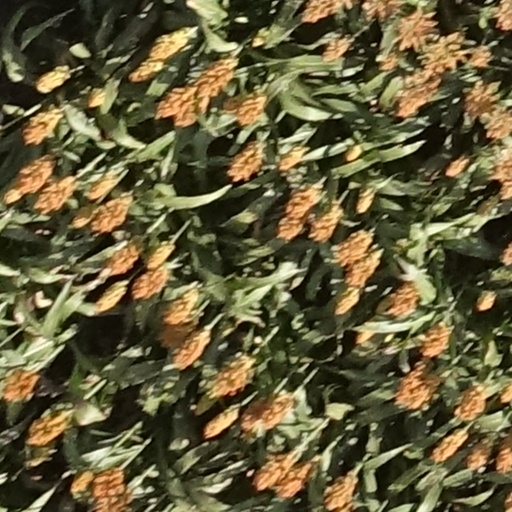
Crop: sorghum